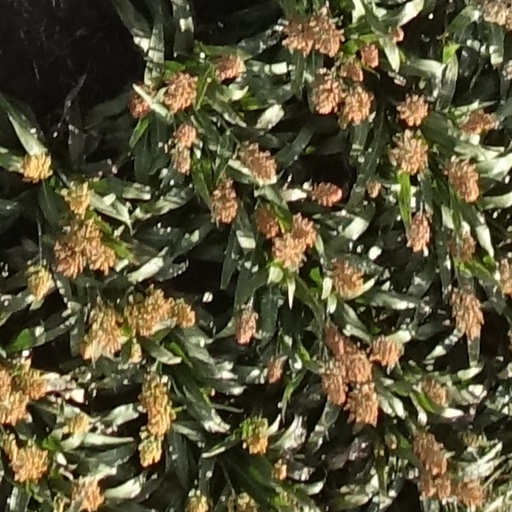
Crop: sorghum